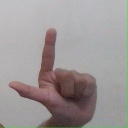
अक्षर: ल